Surviving Antarctica: Reality TV 2083

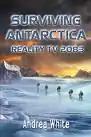

Surviving Antarctica: Reality TV 2083 is a novel written by Andrea White.